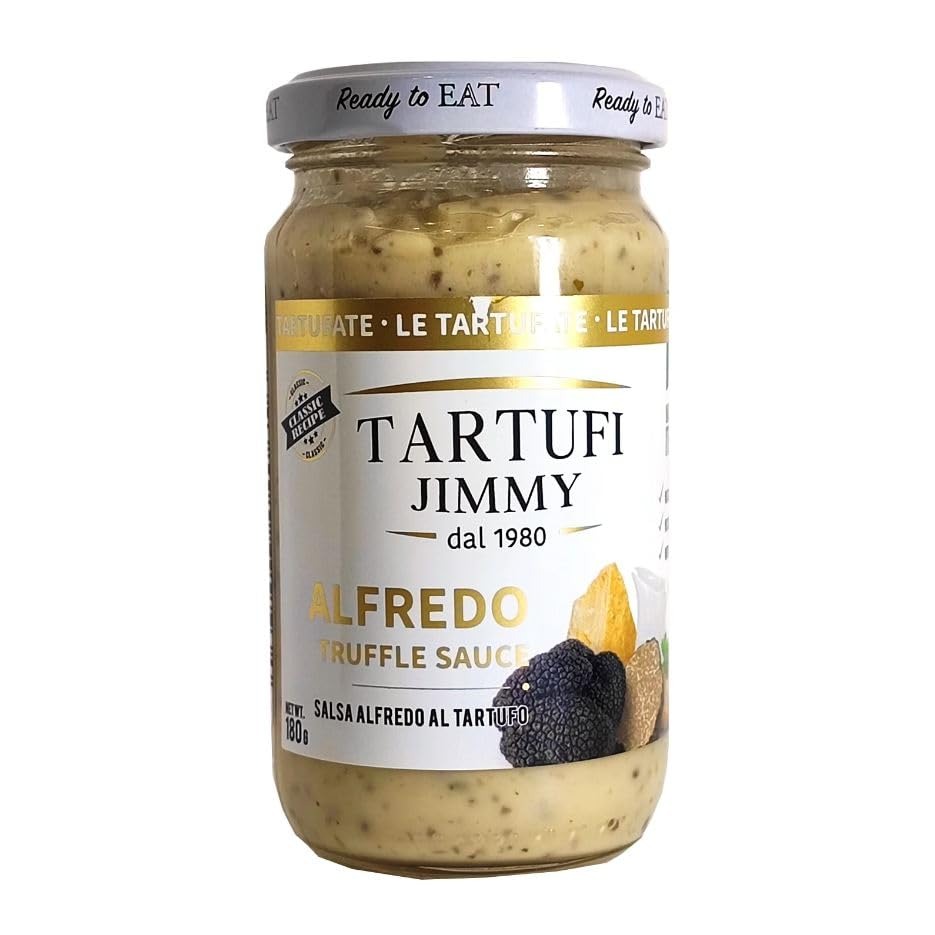
Item Name: T.artufi Jimmy Sauce Truffle Alfredo 6.3 oz (Pack of 12)
Bullet Point 1: Premium Ingredients: Made with high-quality, natural ingredients to ensure a fresh and authentic taste in every bite.
Bullet Point 2: Rich and Flavorful: Each sauce is crafted to deliver a rich and flavorful experience, perfect for enhancing your favorite dishes.
Bullet Point 3: Versatile Use: Ideal for pasta, pizzas, casseroles, and more, making it a versatile addition to your kitchen pantry.
Bullet Point 4: Gourmet Quality: Brings restaurant-quality taste to your home-cooked meals, impressing family and guests alike.
Bullet Point 5: Homemade Taste: Delivers a homemade taste that captures the essence of traditional recipes passed down through generations.
Bullet Point 6: Perfect for Any Occasion: Whether it’s a quick weeknight dinner or a special family gathering, these sauces make every meal memorable.
Product Description: Indulge in the creamy and rich flavor of truffle alfredo sauce, perfect for gourmet pasta dishes.
Value: 6.3
Unit: Ounce

Price: 80.49